Mohammad Shah Qajar

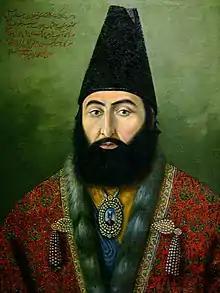
Oil on canvas painting of a bearded man wearing a long cap and ornate clothing, on the top left is Persian text

Mohammad Mirza was born on 5 January 1808 in Tabriz. He was the eldest son of crown prince Abbas Mirza and Galin Khanum, daughter of Mirza Mohammad Khan Qajar Davallu. During his childhood and youth, Mohammad Mirza was a "quiet" and "shy" boy with no apparent political ambitions. He completed his traditional princely education in Tabriz and became a skilled calligrapher and painter, he learned the latter from the Scottish artist Robert Ker Porter. His level of knowledge, however, was limited compared to that of his brothers, especially Djahangir Mirza and Farhad Mirza, who excelled in writing and other "branches of science". A turning point in his life was the arrival of the local dervish, Haji Mirza Aqasi, in his father's household. By the orders of Abbas Mirza's majordomo, Mirza Bozorg Qa'em-Maqam, Aqasi was appointed the chief tutor to Mohammad, who quickly became a devotee of his Sufi teachings. Abol-Qasem Qa'em-Maqam, another of Mohammad's tutors, tried to dissuade Mohammad from studying under Aqasi, but Aqasi's influence on Mohammad increased.